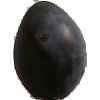
Label: Plum 3